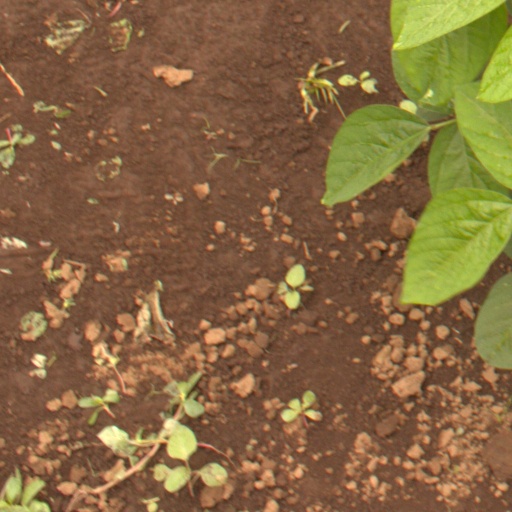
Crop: soybean